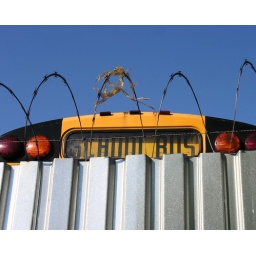
School bus behind fence on Beard Street in Red Hook -- for What's the Hook set